Die Beautiful

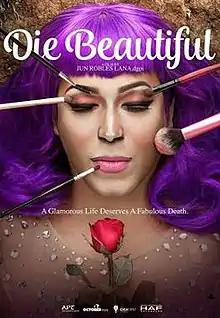
Theatrical release poster

Die Beautiful is a Filipino LGBT comedy-drama film produced and directed by Jun Robles Lana and co-produced by Ferdinand Lapuz and Perci M. Intalan, from a story by Jun Lana and screenplay by Rody Vera. It stars Paolo Ballesteros as Trisha, a trans woman who suddenly died after she was crowned winner of a gay beauty pageant and her friends who transform her into a different person on each night of her wake in a different location as a way to avoid being buried as a man by her father. It also tackles her whole life when she felt and dealt with problems and successes on living as a Filipina transgender as well as controversy in her family.